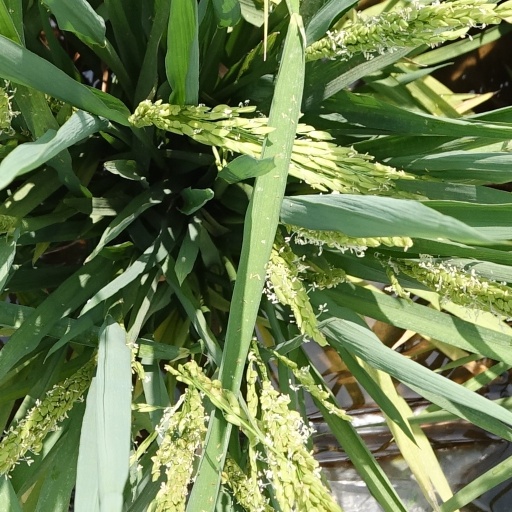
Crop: rice